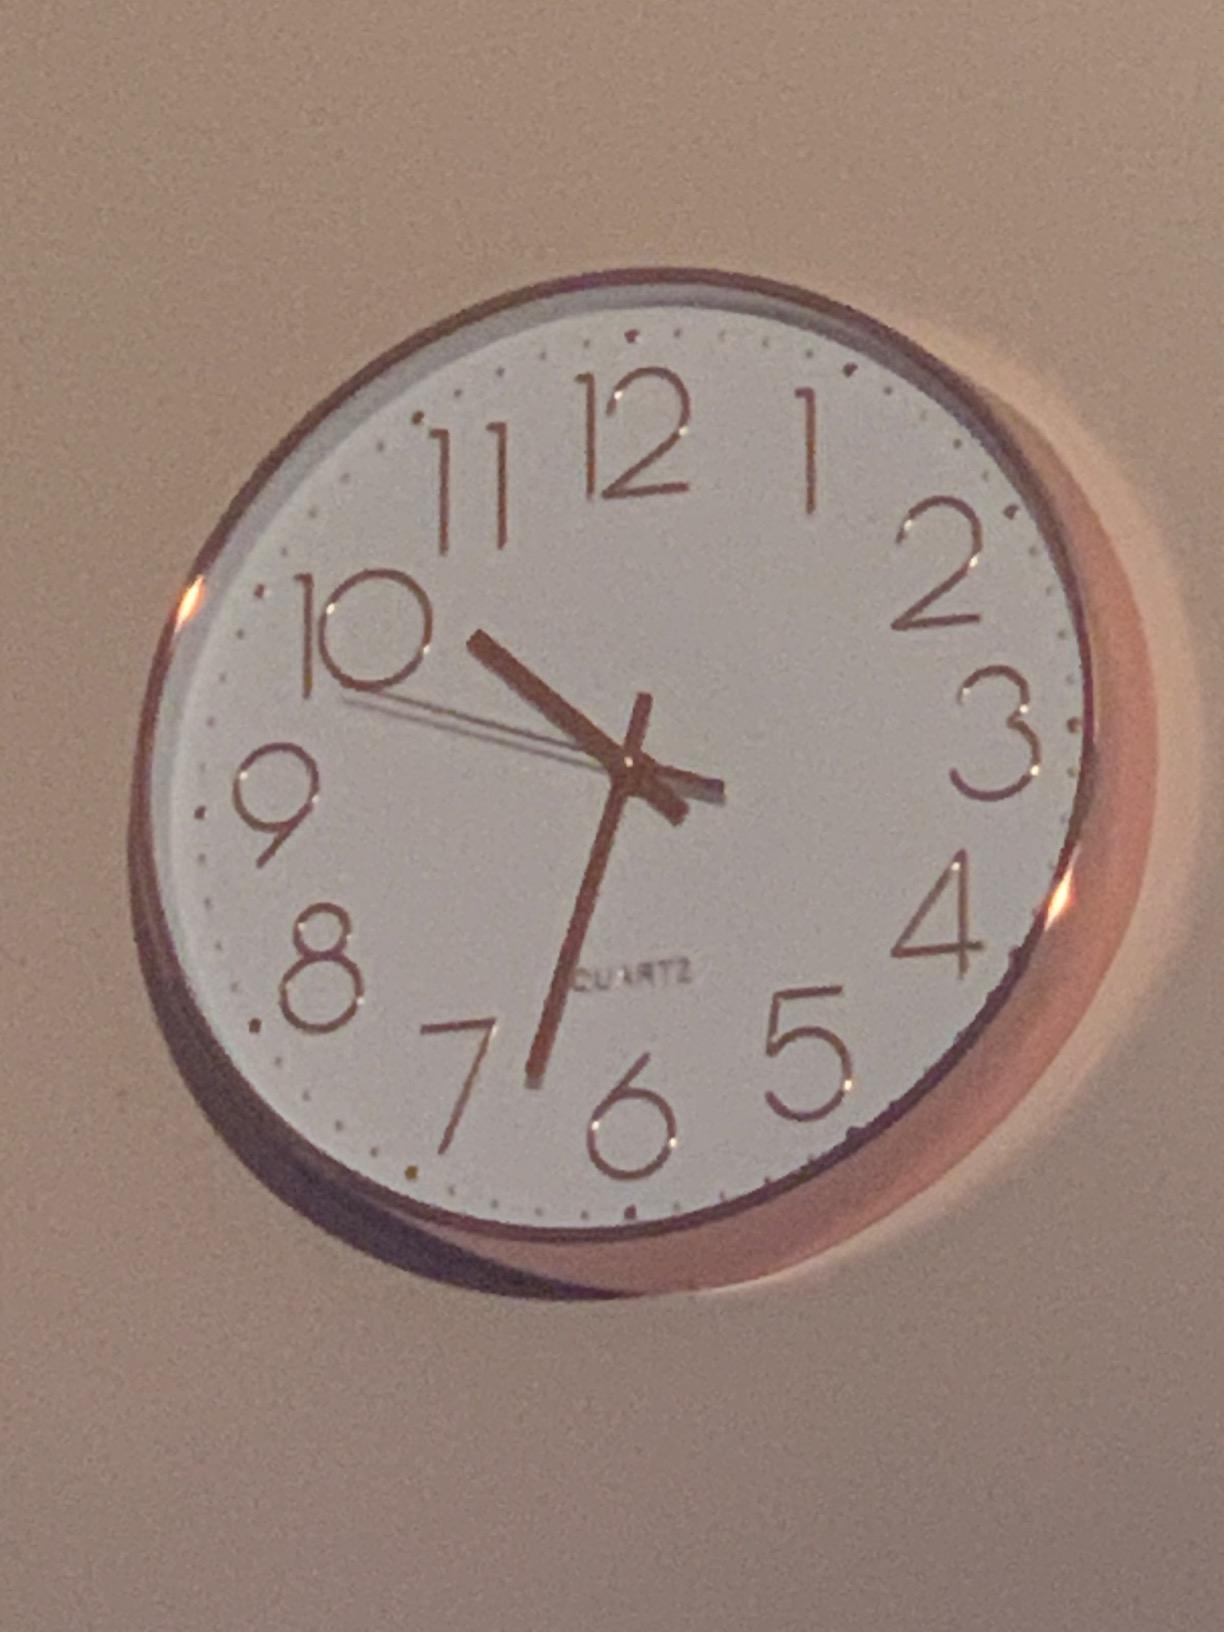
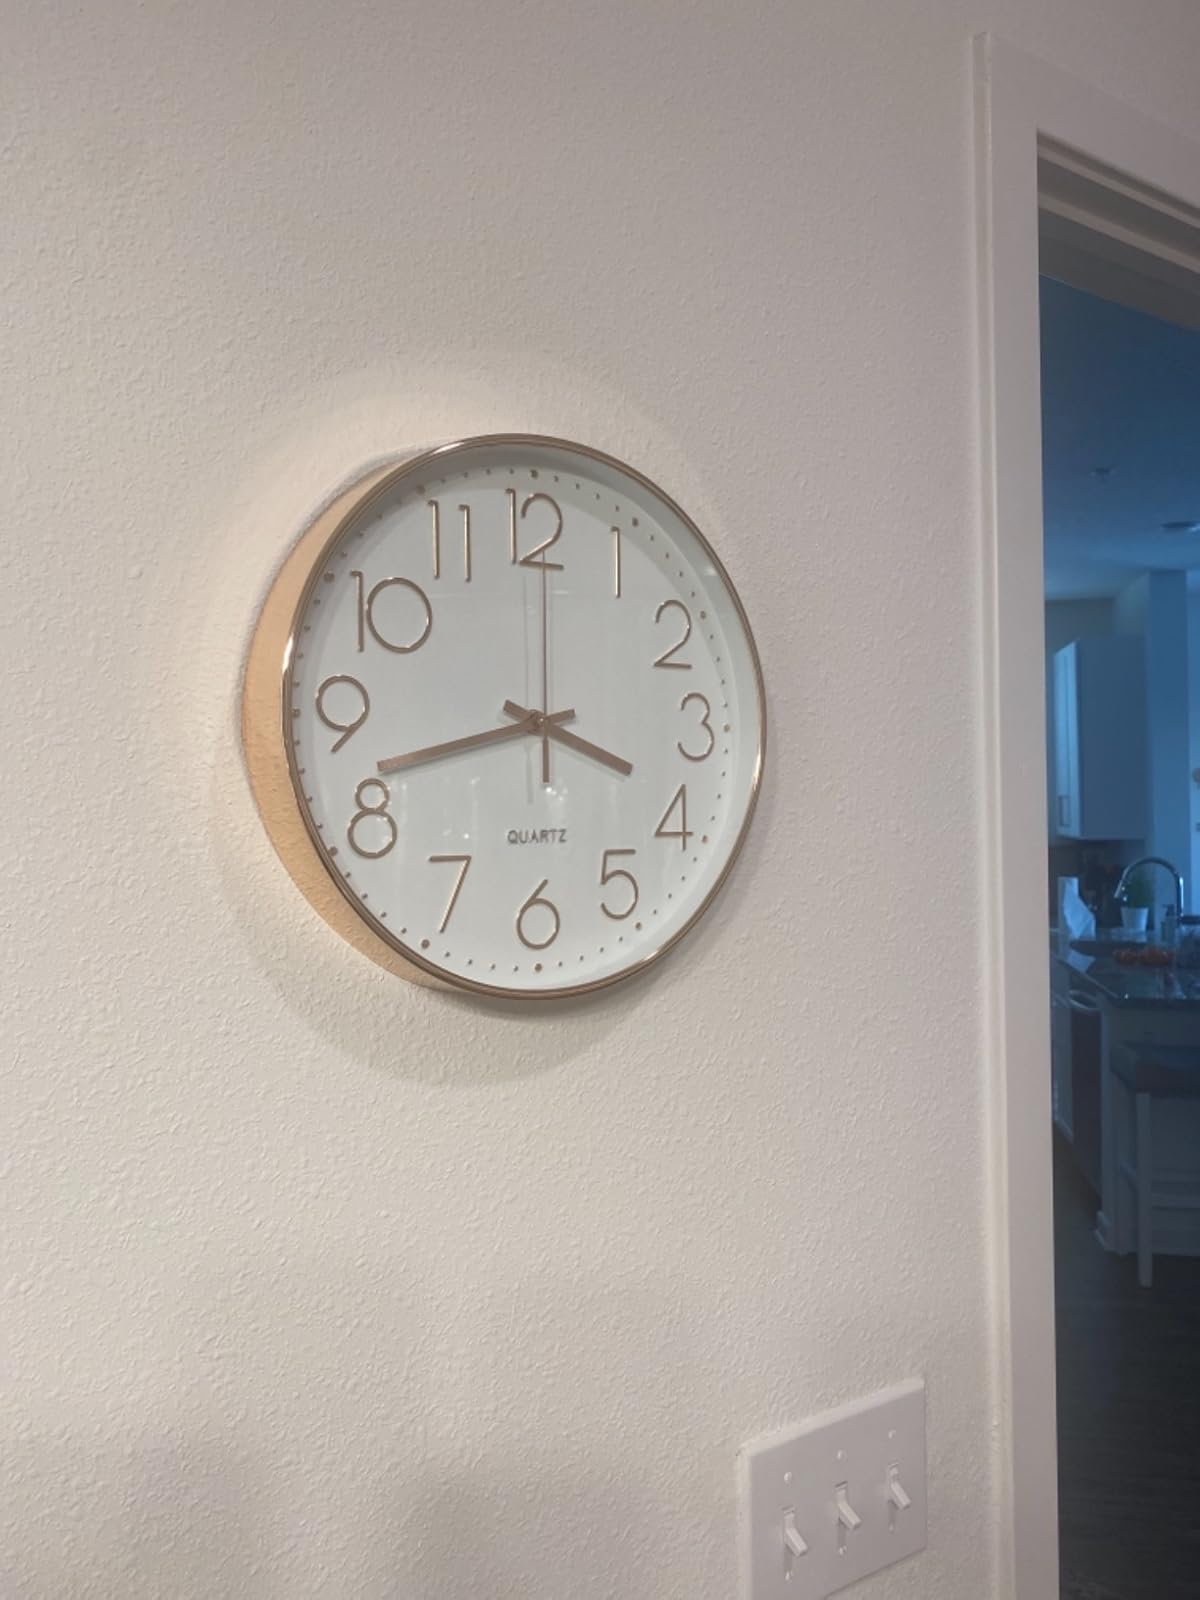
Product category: clock
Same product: yes